Indian Coast Guard

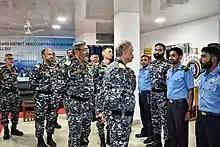
Indian Coast Guard personnel with NWU Type-1 camo replacing the "Blue working uniform" as worn by a personnel in right

The Indian Coast Guard organisation is headed by the Director-General (DG ICG) who is located at Coast Guard Headquarters (CGHQ), New Delhi. At CGHQ, he is assisted by the Additional Director General Coast Guard (ADGCG) of the rank of ADG, four Deputy Director-Generals of the rank of Inspector-General, and other senior officers heading various staff divisions. Director General Paramesh Sivamani is the 26th Director General of Indian Coast Guard.The rank of Director General is equivalent to a Vice Admiral of Indian Navy.